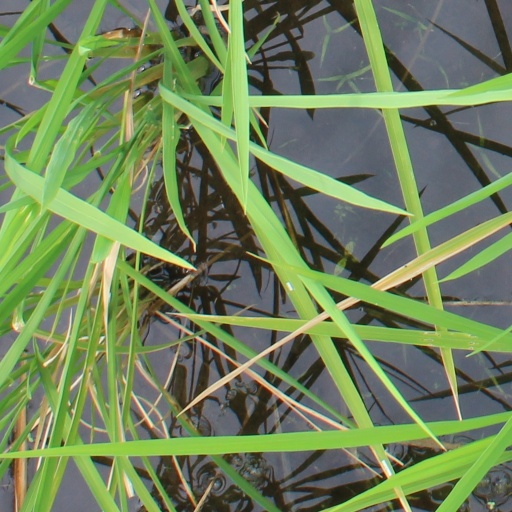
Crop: rice